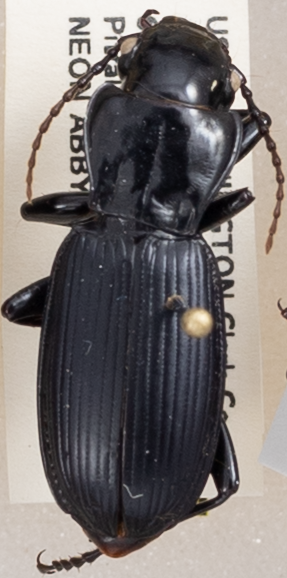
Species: Pterostichus lama
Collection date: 2019-07-09
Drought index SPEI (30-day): -0.71
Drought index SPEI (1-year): -2.09
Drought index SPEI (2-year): -2.09